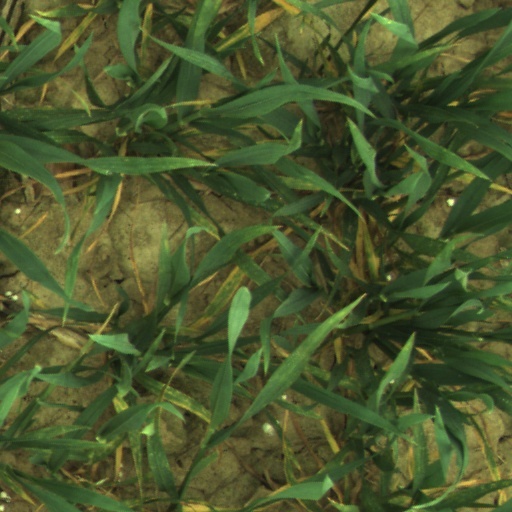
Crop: wheat